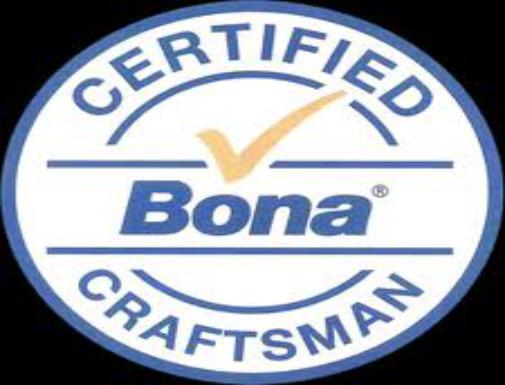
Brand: Bona
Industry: Others